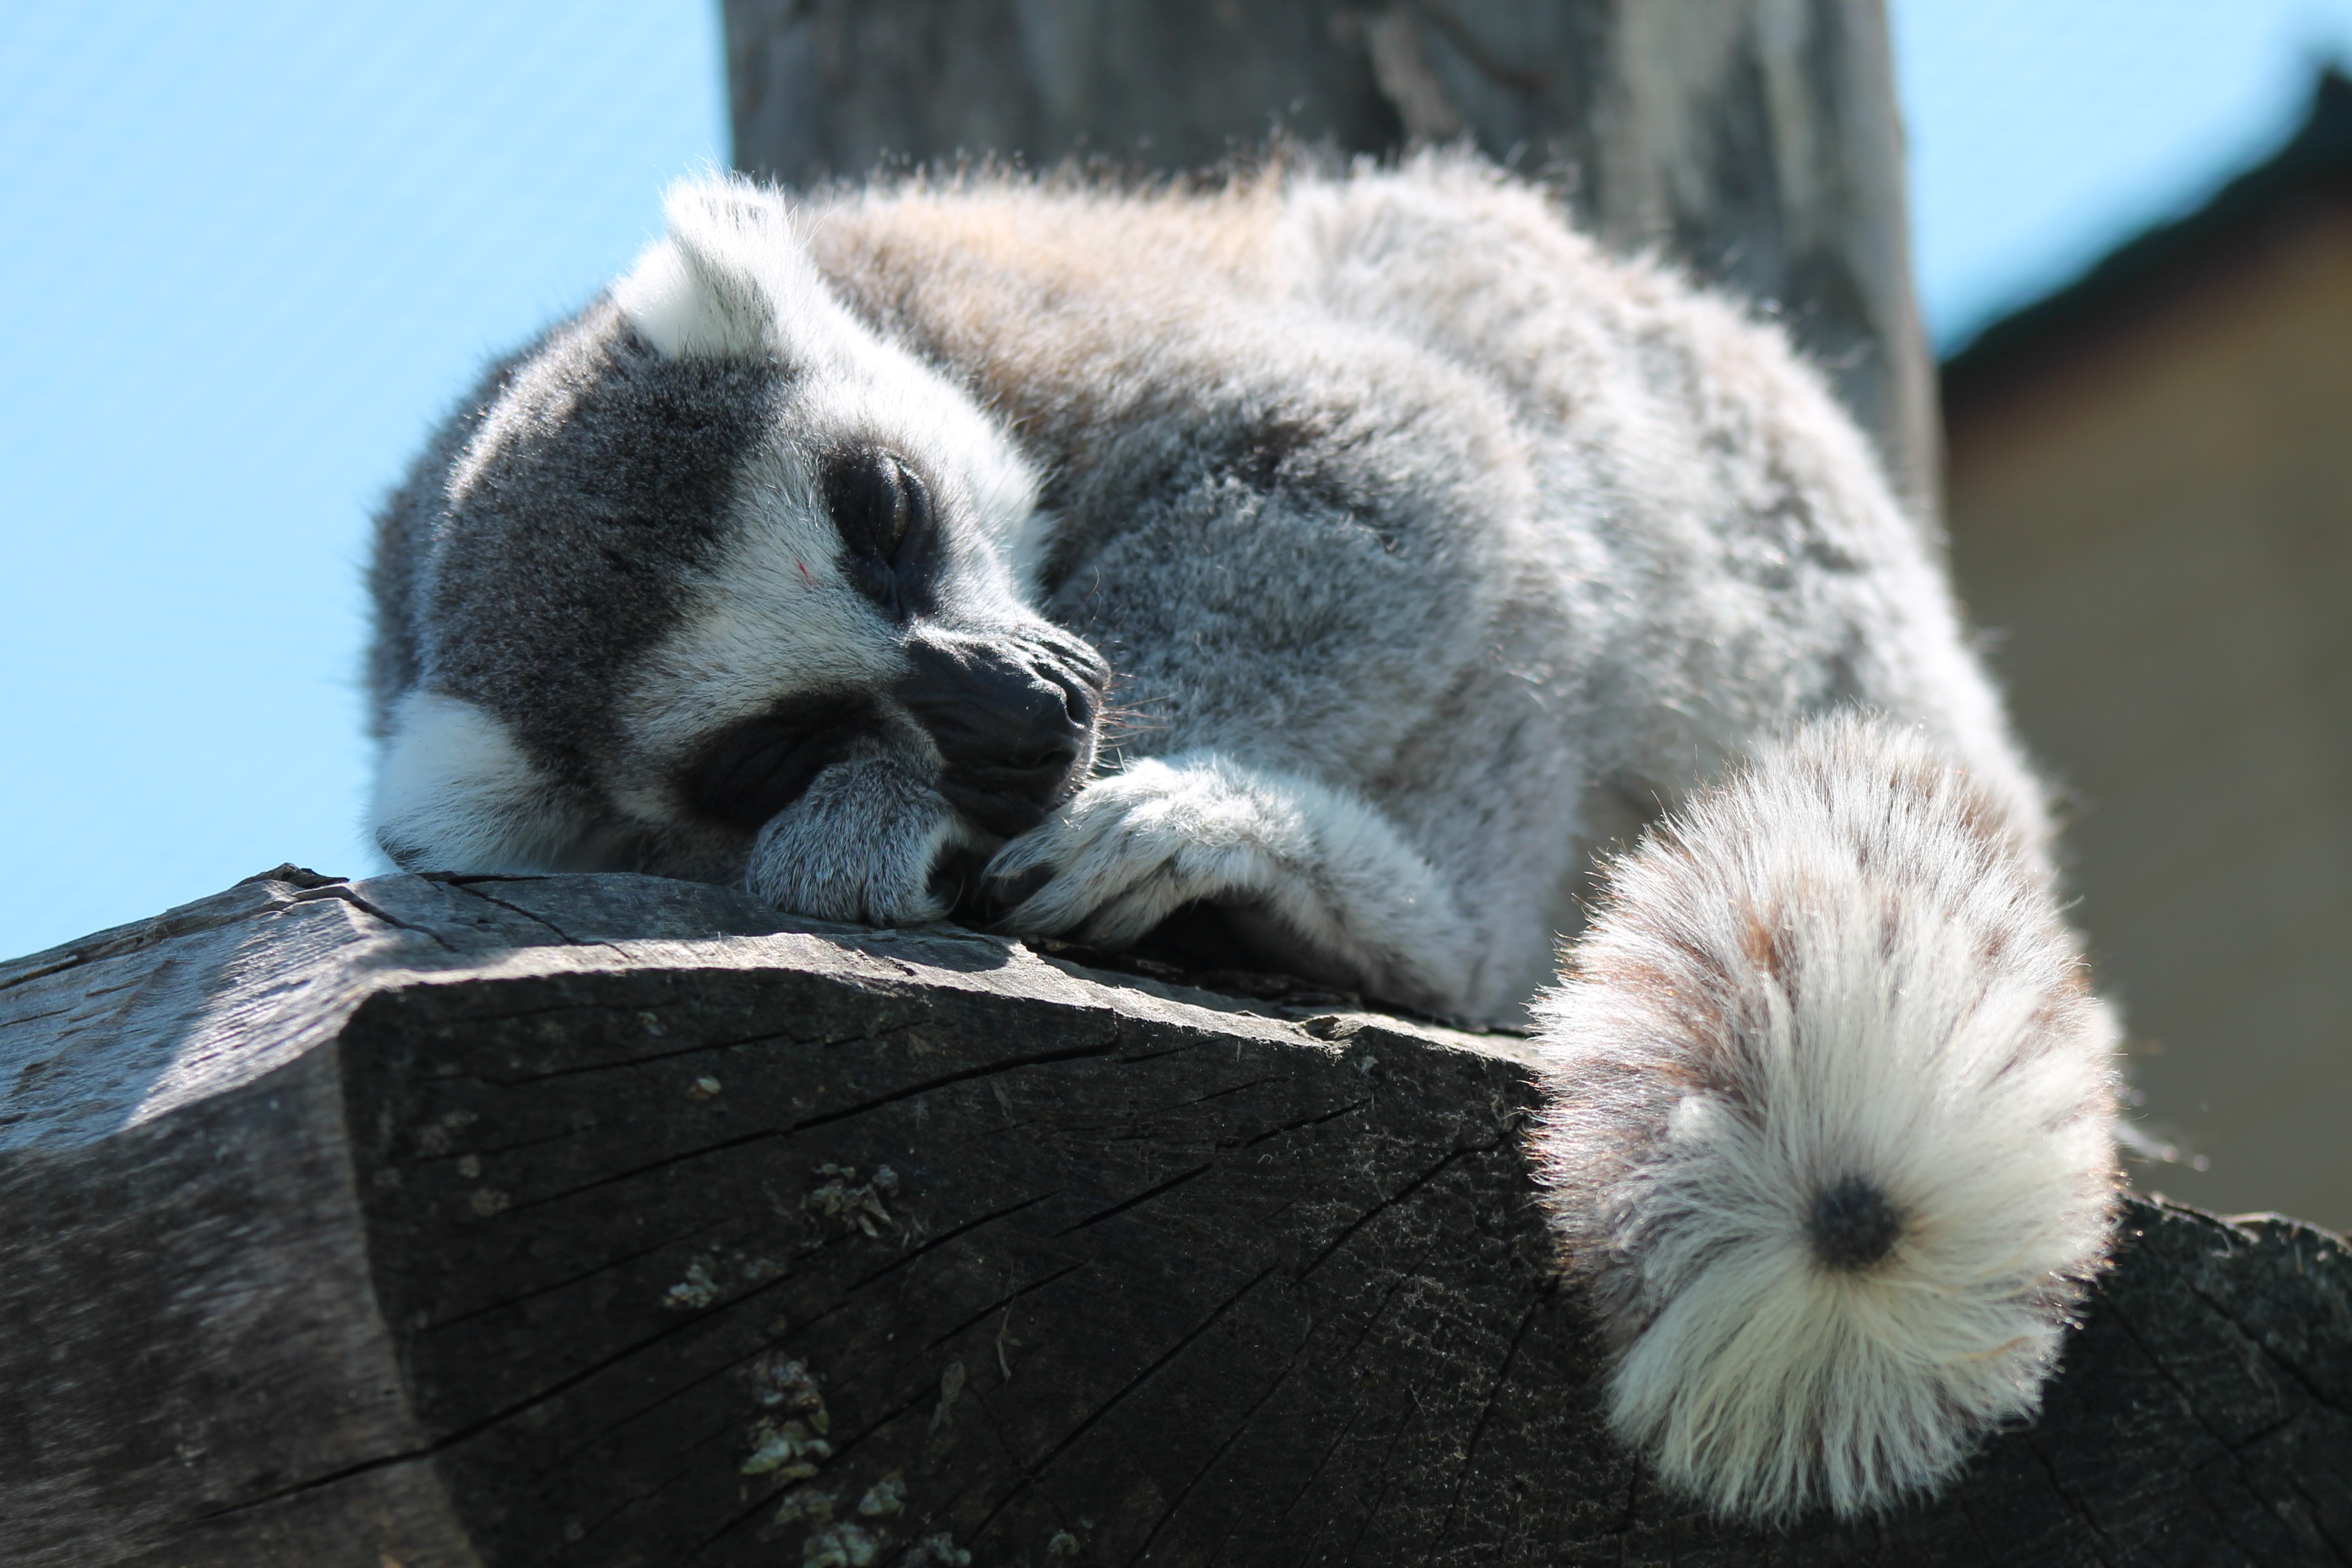
nature, animal, zoo, mammal, fauna, primate, close up, whiskers, sleep, vertebrate, lemur, lemurs, ravenna, giant panda, zoo safari